American Indian Wars

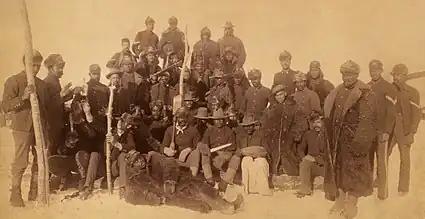
Buffalo Soldiers of the 25th Infantry Regiment, 1890

In 1875, the Great Sioux War of 1876–77 erupted when the Dakota gold rush penetrated the Black Hills. The government decided to stop evicting trespassers from the Black Hills and offered to buy the land from the Sioux. When they refused, the government decided instead to take the land and gave the Lakota until January 31, 1876, to return to reservations. The tribes did not return to the reservations by the deadline, and Lt. Colonel George Custer found the main encampment of the Lakota and their allies at the Battle of the Little Bighorn. Custer and his men were separated from their main body of troops, and they were all killed by the far more numerous Indians led by Crazy Horse and inspired by Sitting Bull's earlier vision of victory. The Anheuser-Busch brewing company made prints of a dramatic painting that depicted "Custer's Last Fight" and had them framed and hung in many American saloons as an advertising campaign, helping to create a popular image of this battle.